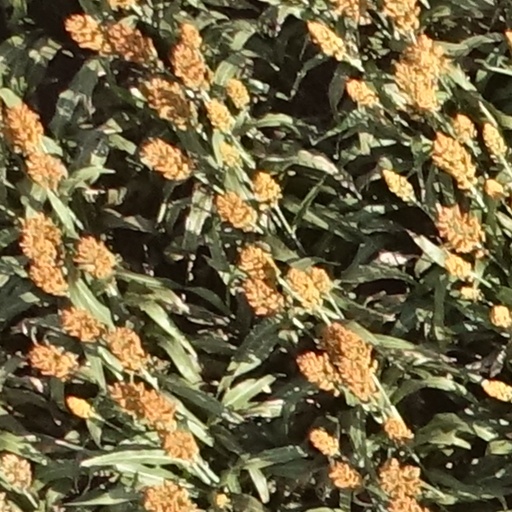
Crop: sorghum